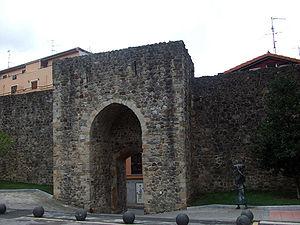
Bermeo est une commune de la comarque de Busturialdea en Biscaye dans la communauté autonome du Pays basque. Il s'agit de la localité la plus peuplée de la région du Urdaibai avec plus de 17 000 habitants. La ville a eu le titre de « Tête de Biscaye » de 1476 à 1602. Elle a été fondée en 1236.
La Biscaye est une province du Nord de l'Espagne. Elle forme la partie nord-ouest de la Communauté autonome du Pays basque.